Question: Please indicate a possible affordance area of the apple that can be used for eating
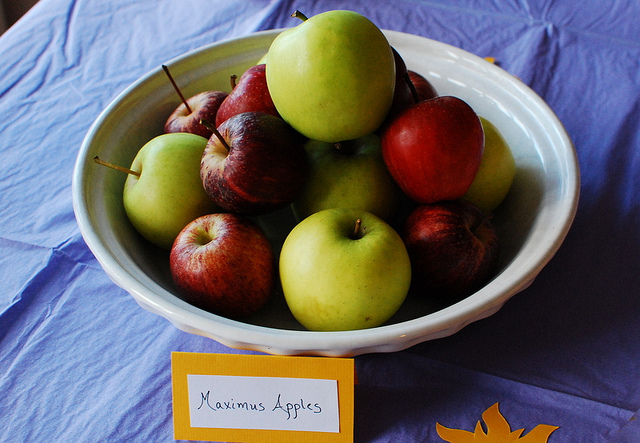
Answer: [126.5, 8, 517.5, 320]